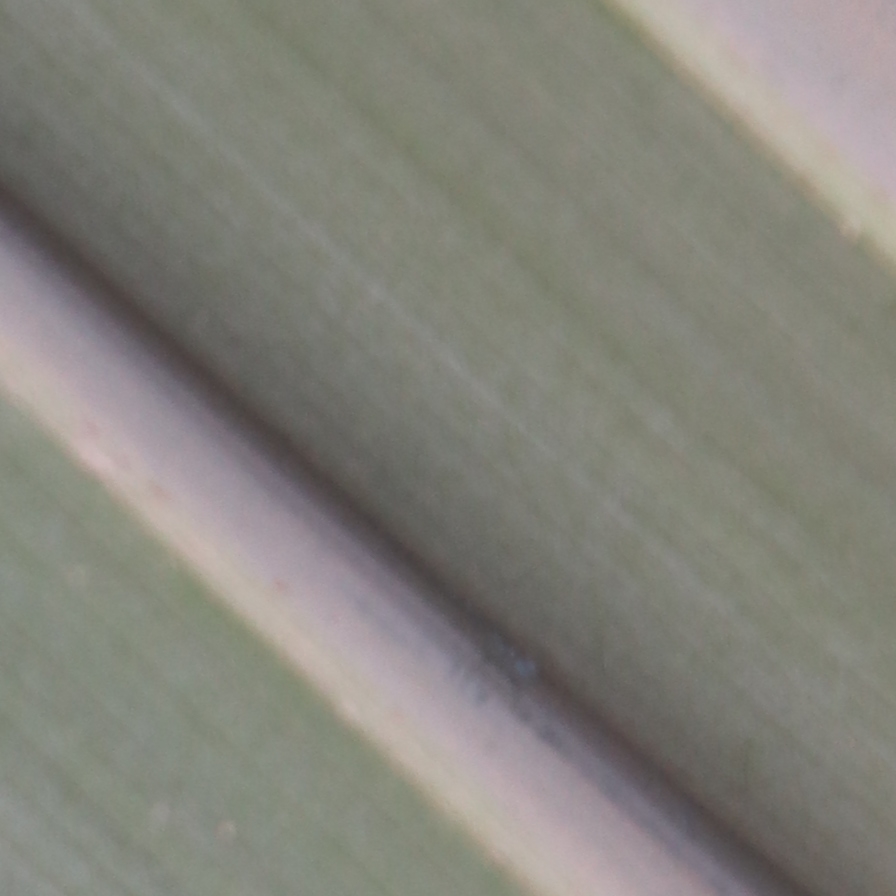
Label: Healthy